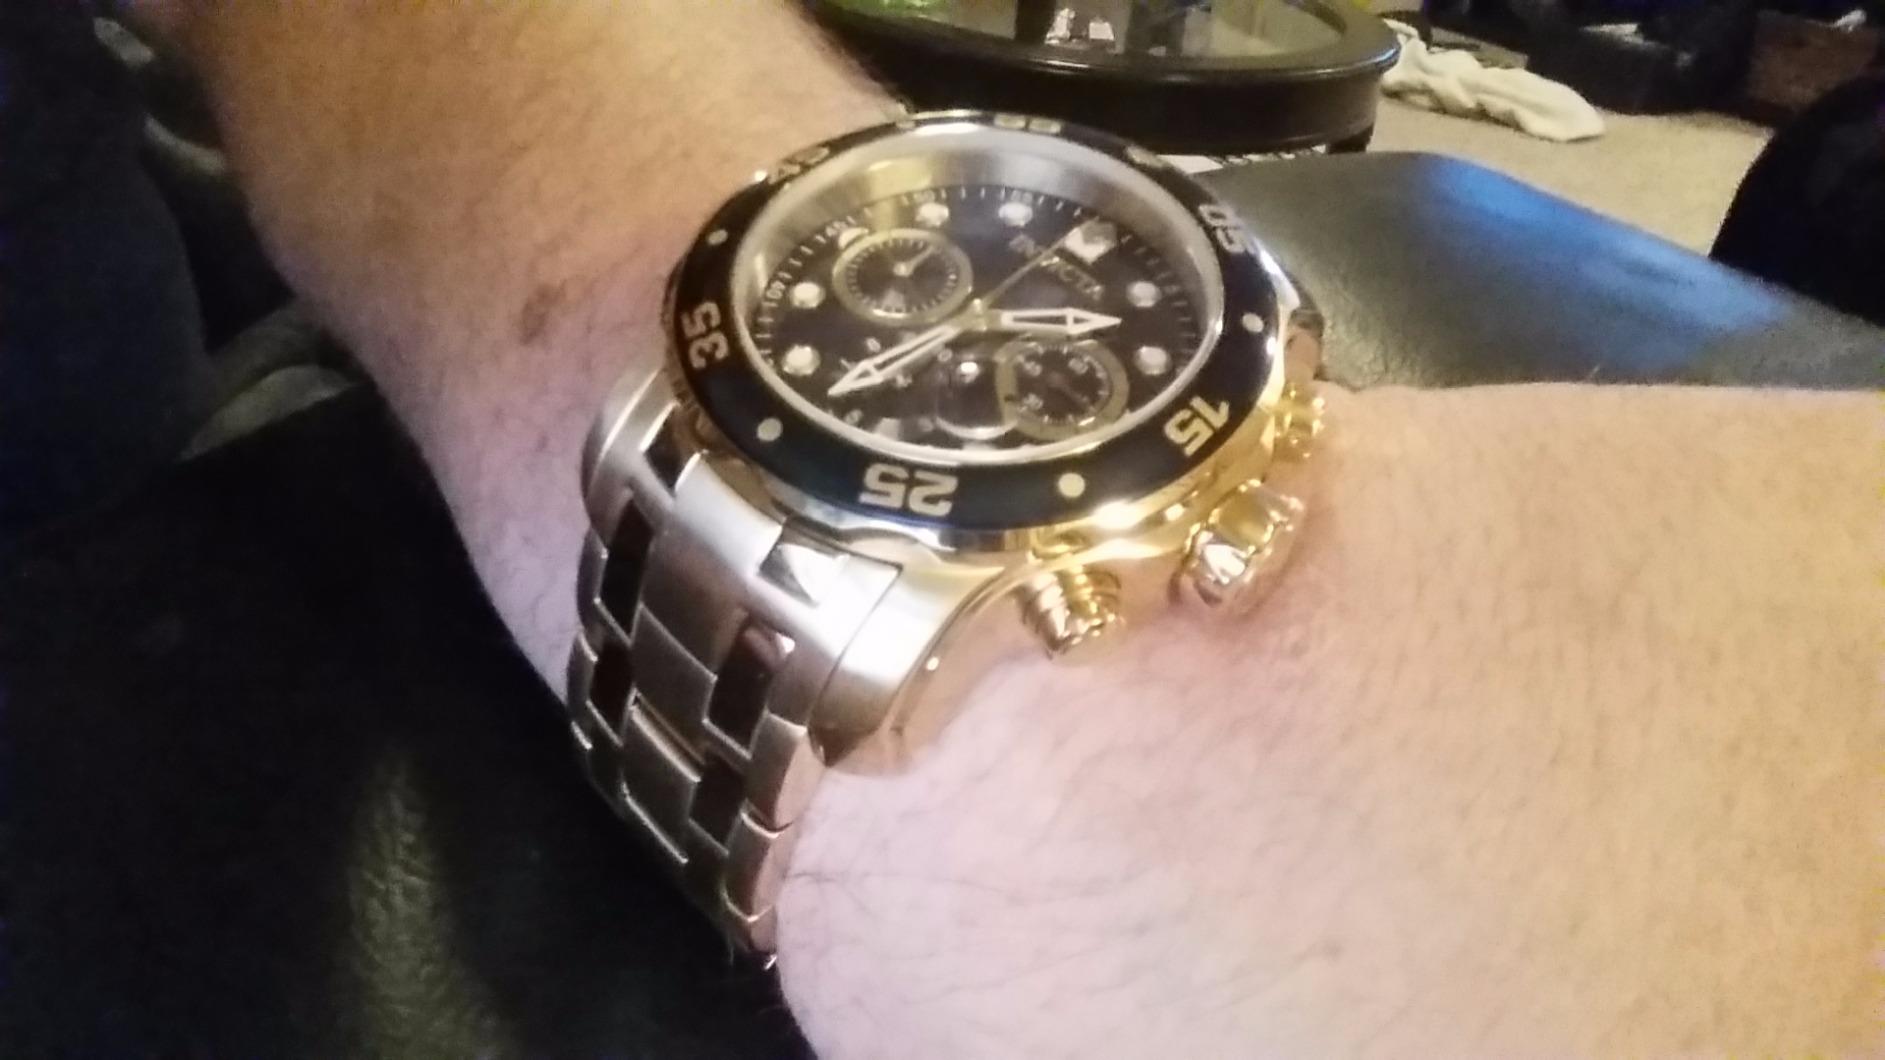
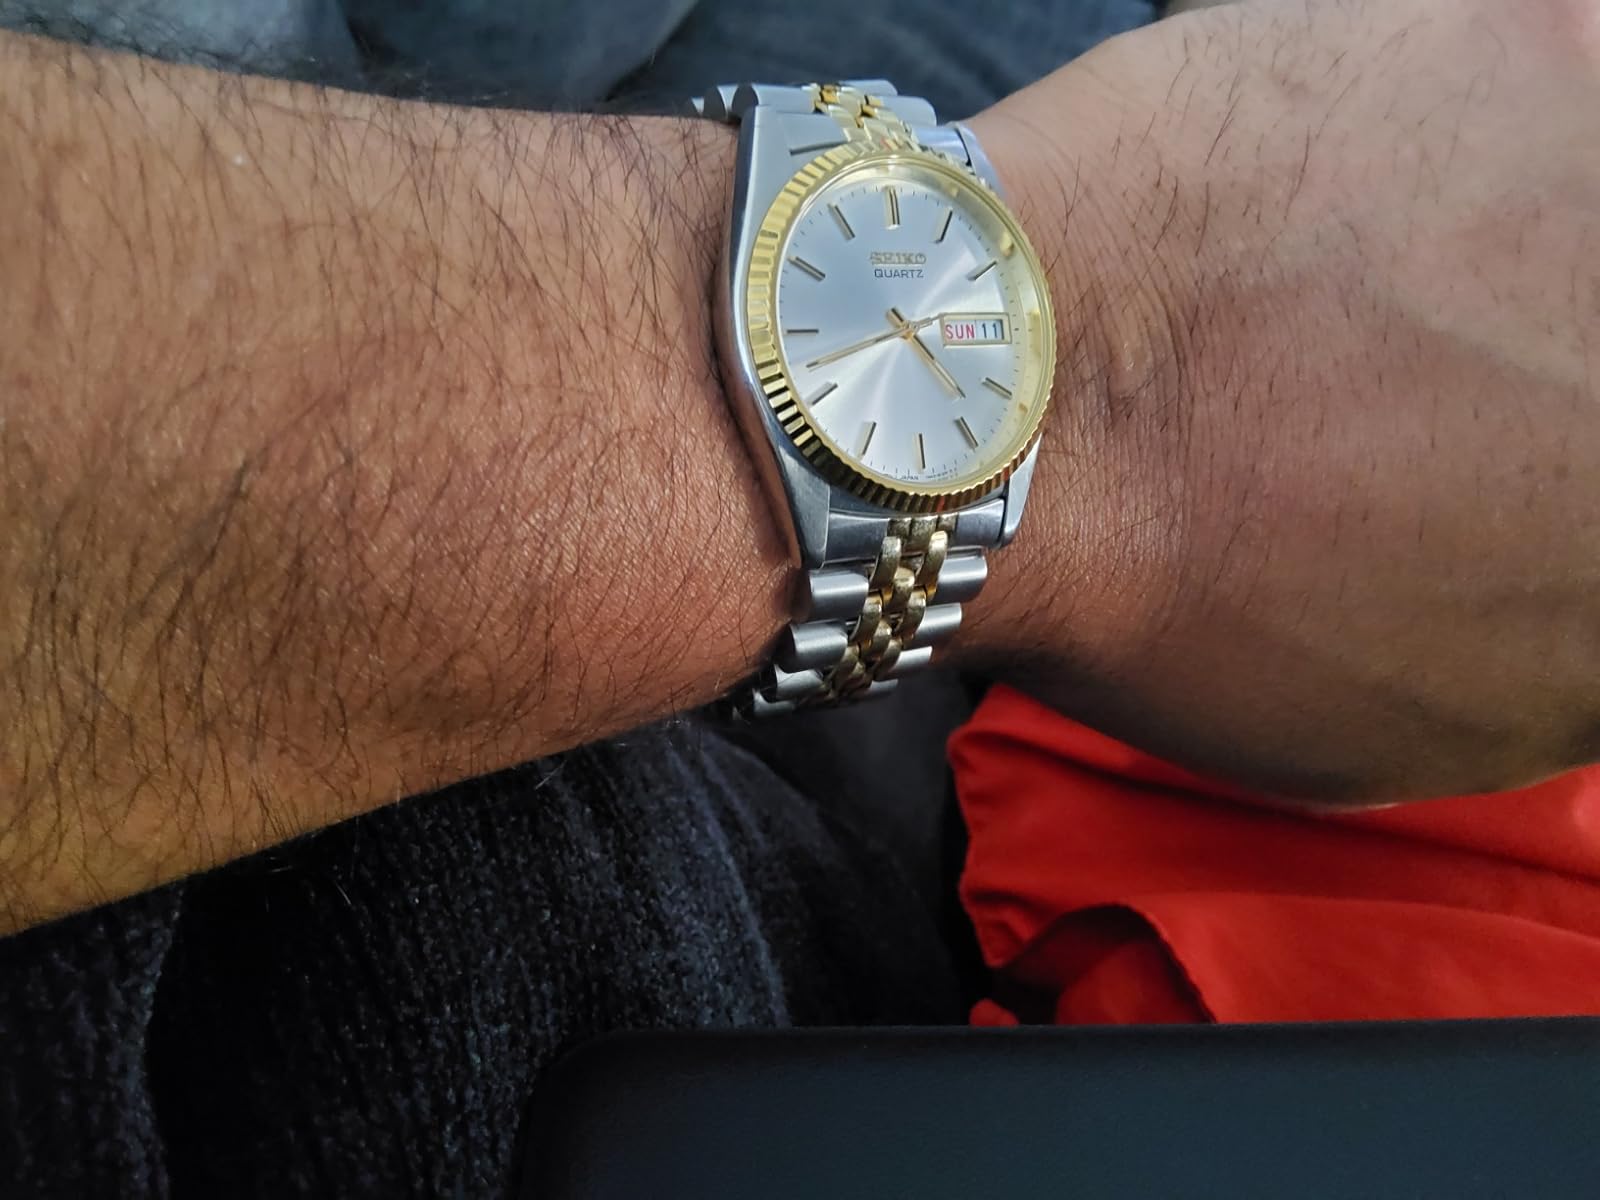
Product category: accessories_watch
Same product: no